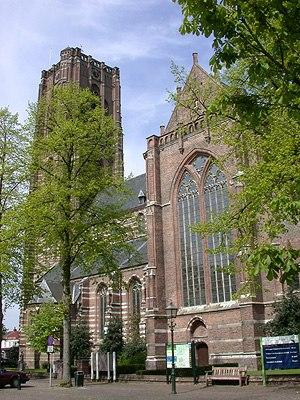
Oirschot est un village et une commune des Pays-Bas de la province du Brabant-Septentrional.